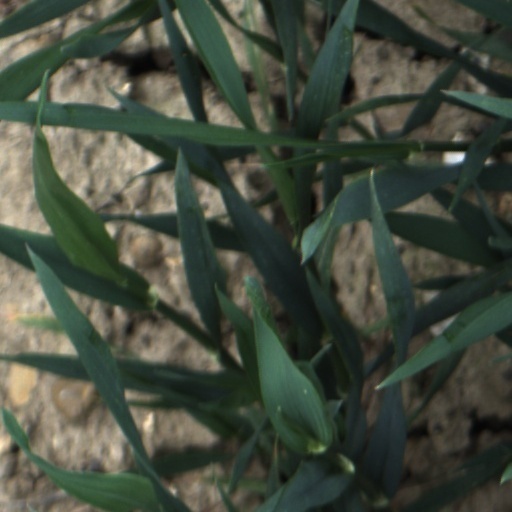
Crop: wheat